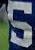
Number: 5